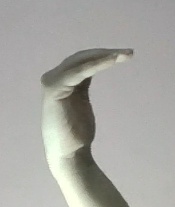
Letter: haa